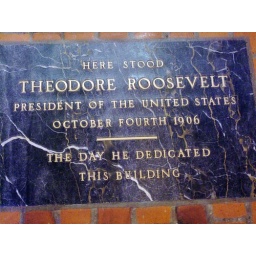
on the floor of the state capital building in Harrisburg, PA